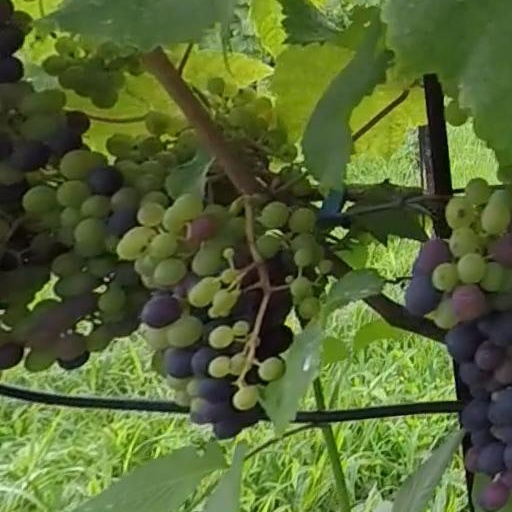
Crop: grape